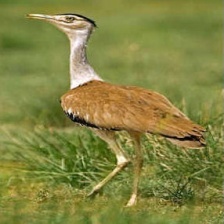
Species: INDIAN BUSTARD
Scientific name: ARDEOTIS NIGRICEPS